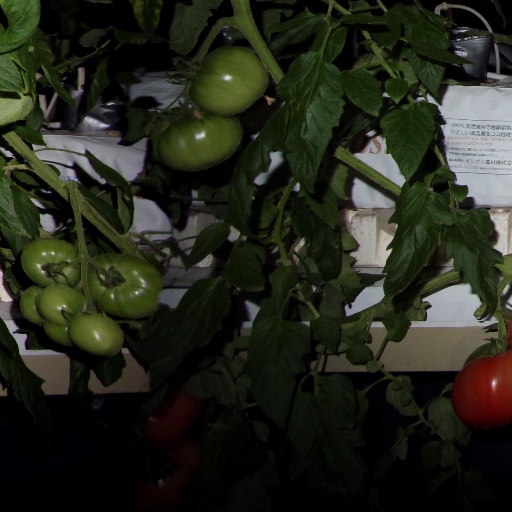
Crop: tomato